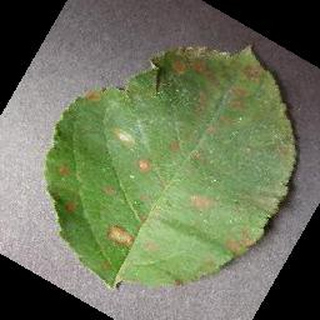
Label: apple_cedar_apple_rust